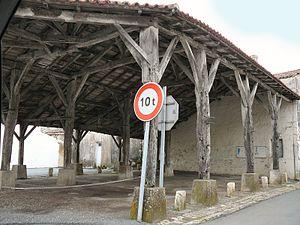
Saint-Jean-d'Angle est une commune du sud-ouest de la France, située dans le département de la Charente-Maritime.
Cet article recense une partie des monuments historiques de la Charente-Maritime, en France.